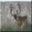
Label: deer